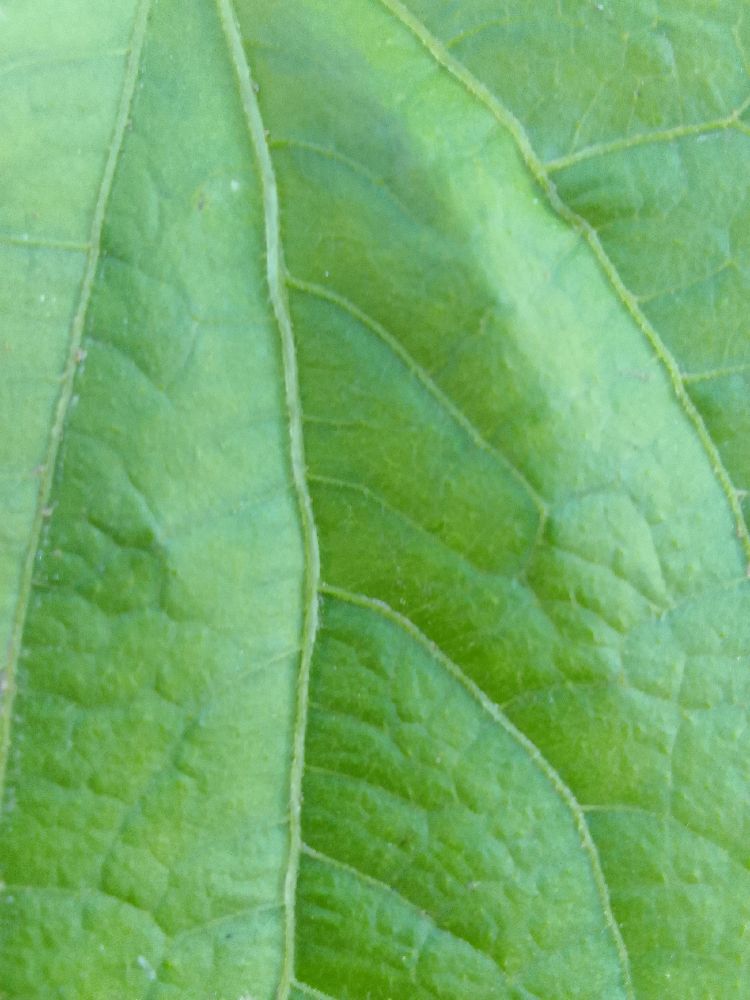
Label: healthy